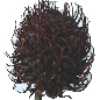
Label: rambutan